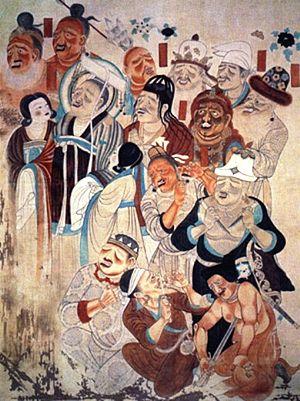
Le bouddhisme mahāyāna arrive en Chine par la route de la soie, au début du Iᵉʳ ou IIᵉ siècle, pendant la dynastie Han.